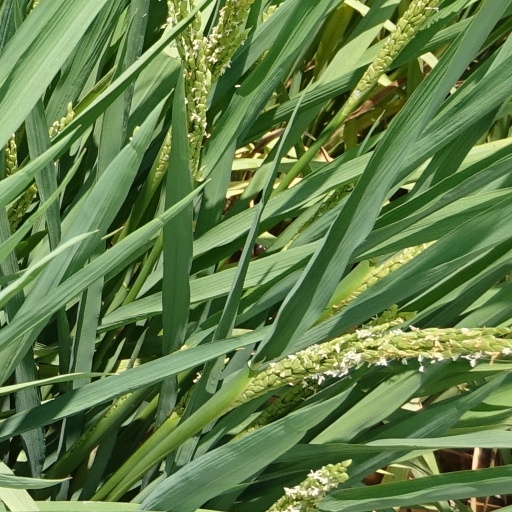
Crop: rice